Type 039A submarine

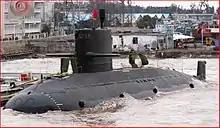
Chinese Type 039A diesel-electric submarine, NATO reporting name: Yuan class.

A total of four variants of Type 039A have been developed by the first half of 2014, and they are listed here in chronological order based on their public debut: